Thiruppaarththanpalli

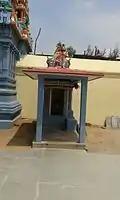
Image of shrine of Agastya

The Padma Purana details the legend associated with the temple. As per Hindu legend, Arjuna, one of the five Pandavas from the epic "Mahabharatha" reached this place on a pilgrimage. He was thirsty and sought water from sage Agastya who was doing penance. There was no water with the sage and all places around. Agastya realised that it was the trick of the god Krishna, who was the favoured deity of Arjuna. He advised Arjuna to pray Krishna, who did accordingly. Krishna was pleased with the prayer of Arjuna and offered him a sword. Arjuna dug the land with the sword which resulted in a gush of water resulting in the Katka Pushkarani, the temple tank. Arjuna is depicted in the temple sporting a sword, following the legend. Krishna also appeared to Arjuna as Parthasarathy and initiated his knowledge to understand who he actually was. Since Parthasarathy initiated education here for Arjuna, the place is called Parthanpalli. (Parthan + Palli, meaning school).